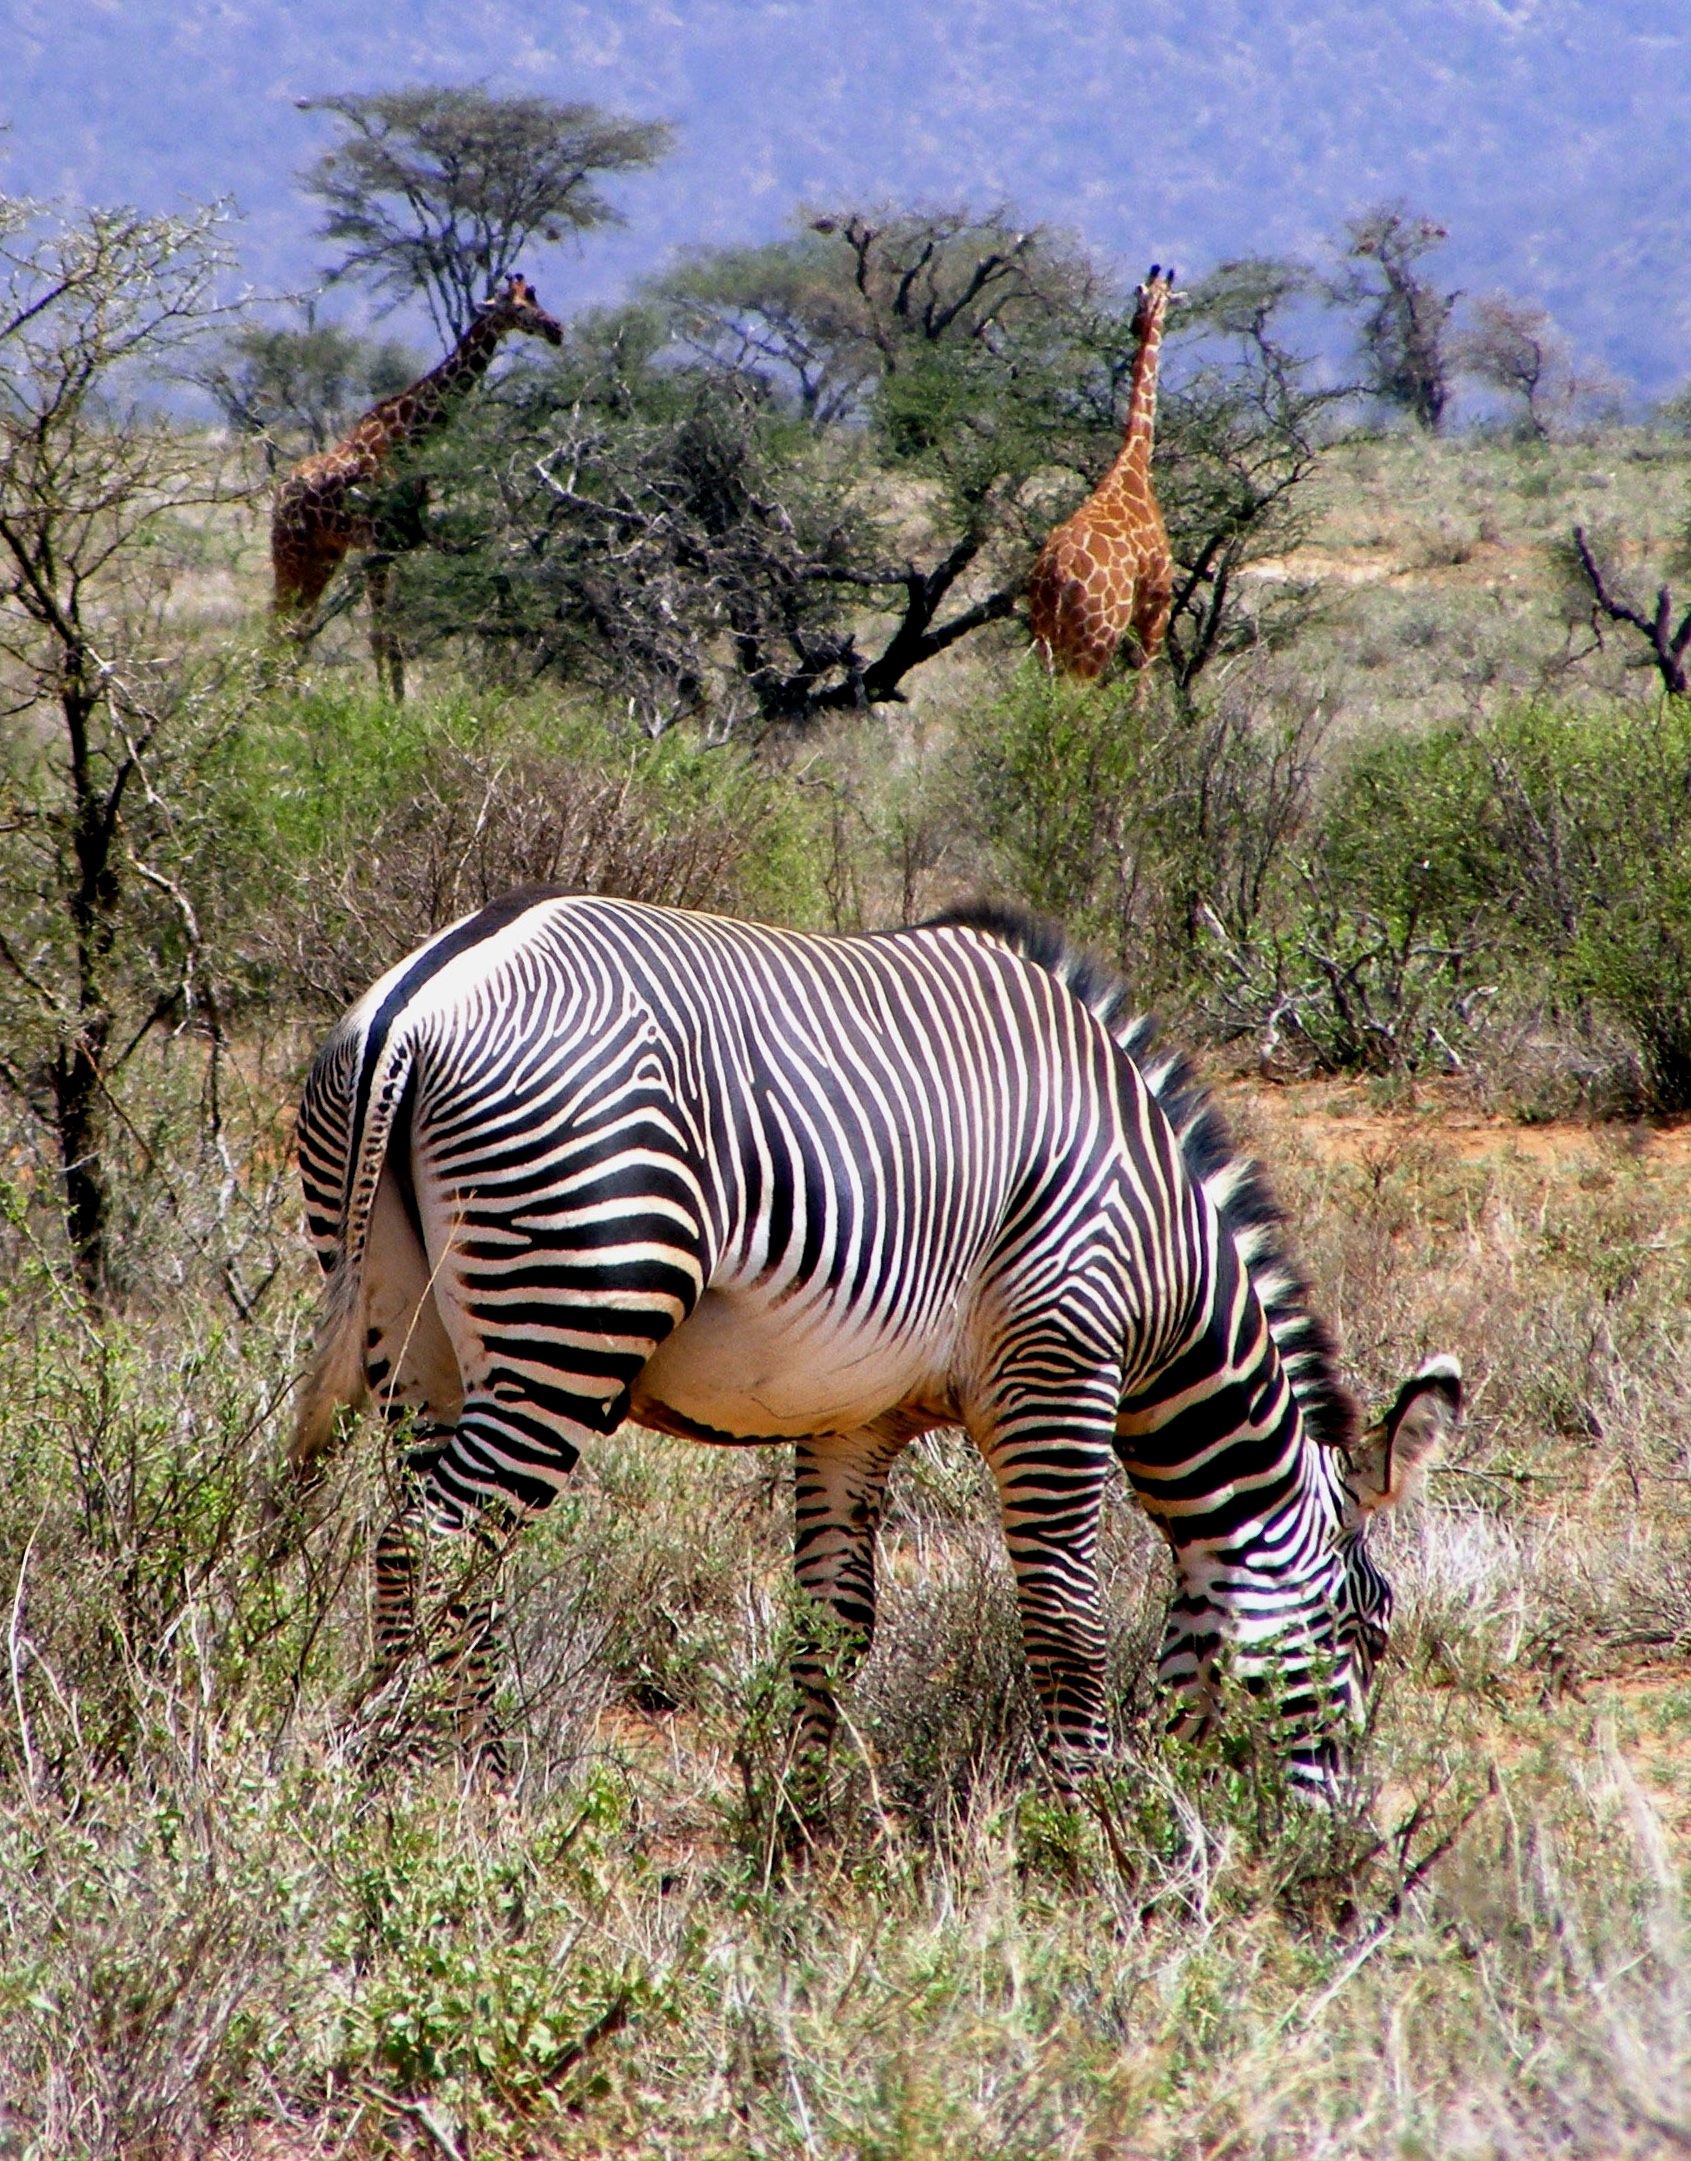
wilderness, adventure, animal, wildlife, africa, mammal, fauna, savanna, zebra, giraffe, grassland, safari, kenya, horse like mammal, grevy zebra